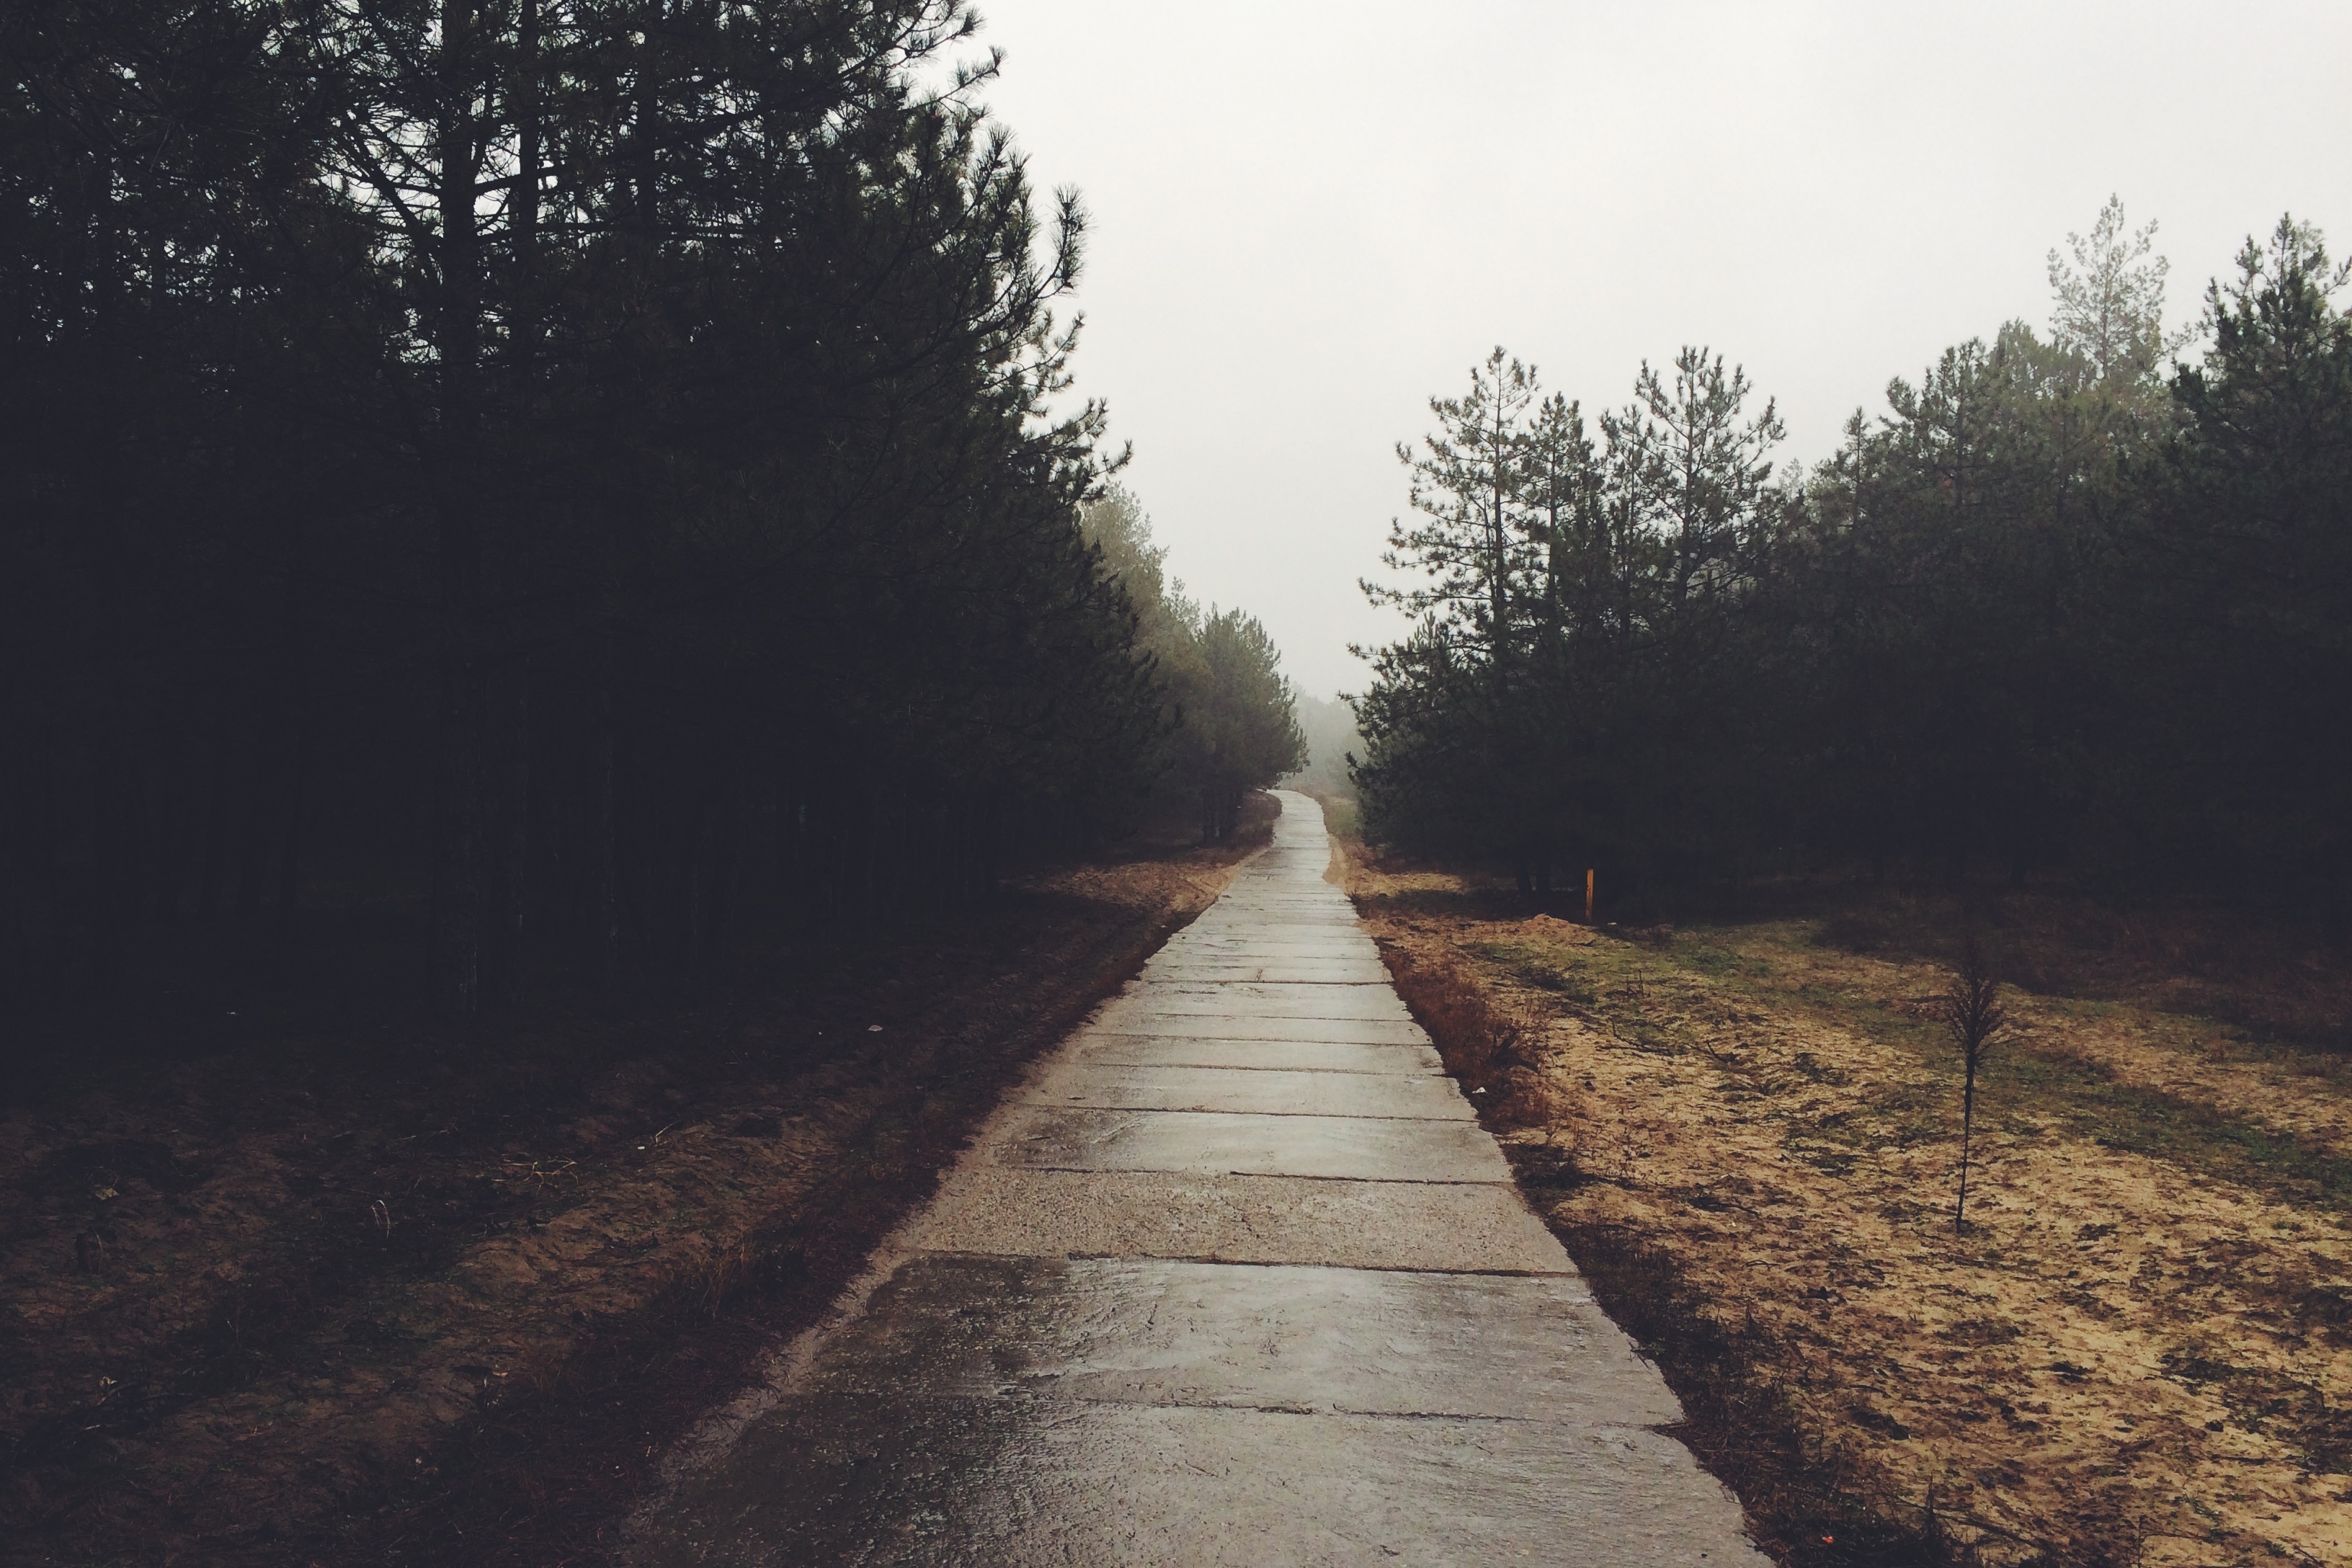
tree, nature, forest, path, light, road, sunlight, morning, wet, bleak, evening, autumn, darkness, infrastructure, rural area, atmospheric phenomenon